Rømer's determination of the speed of light

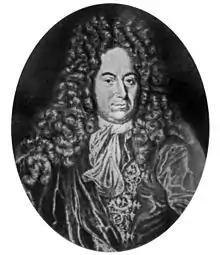
Ole Rømer (1644–1710) became a government official in his native Denmark after his discovery of the speed of light (1676). The engraving is probably posthumous.

Rømer's determination of the speed of light was the demonstration in 1676 that light has an apprehensible, measurable speed and so does not travel instantaneously. The discovery is usually attributed to Danish astronomer Ole Rømer, who was working at the Royal Observatory in Paris at the time.